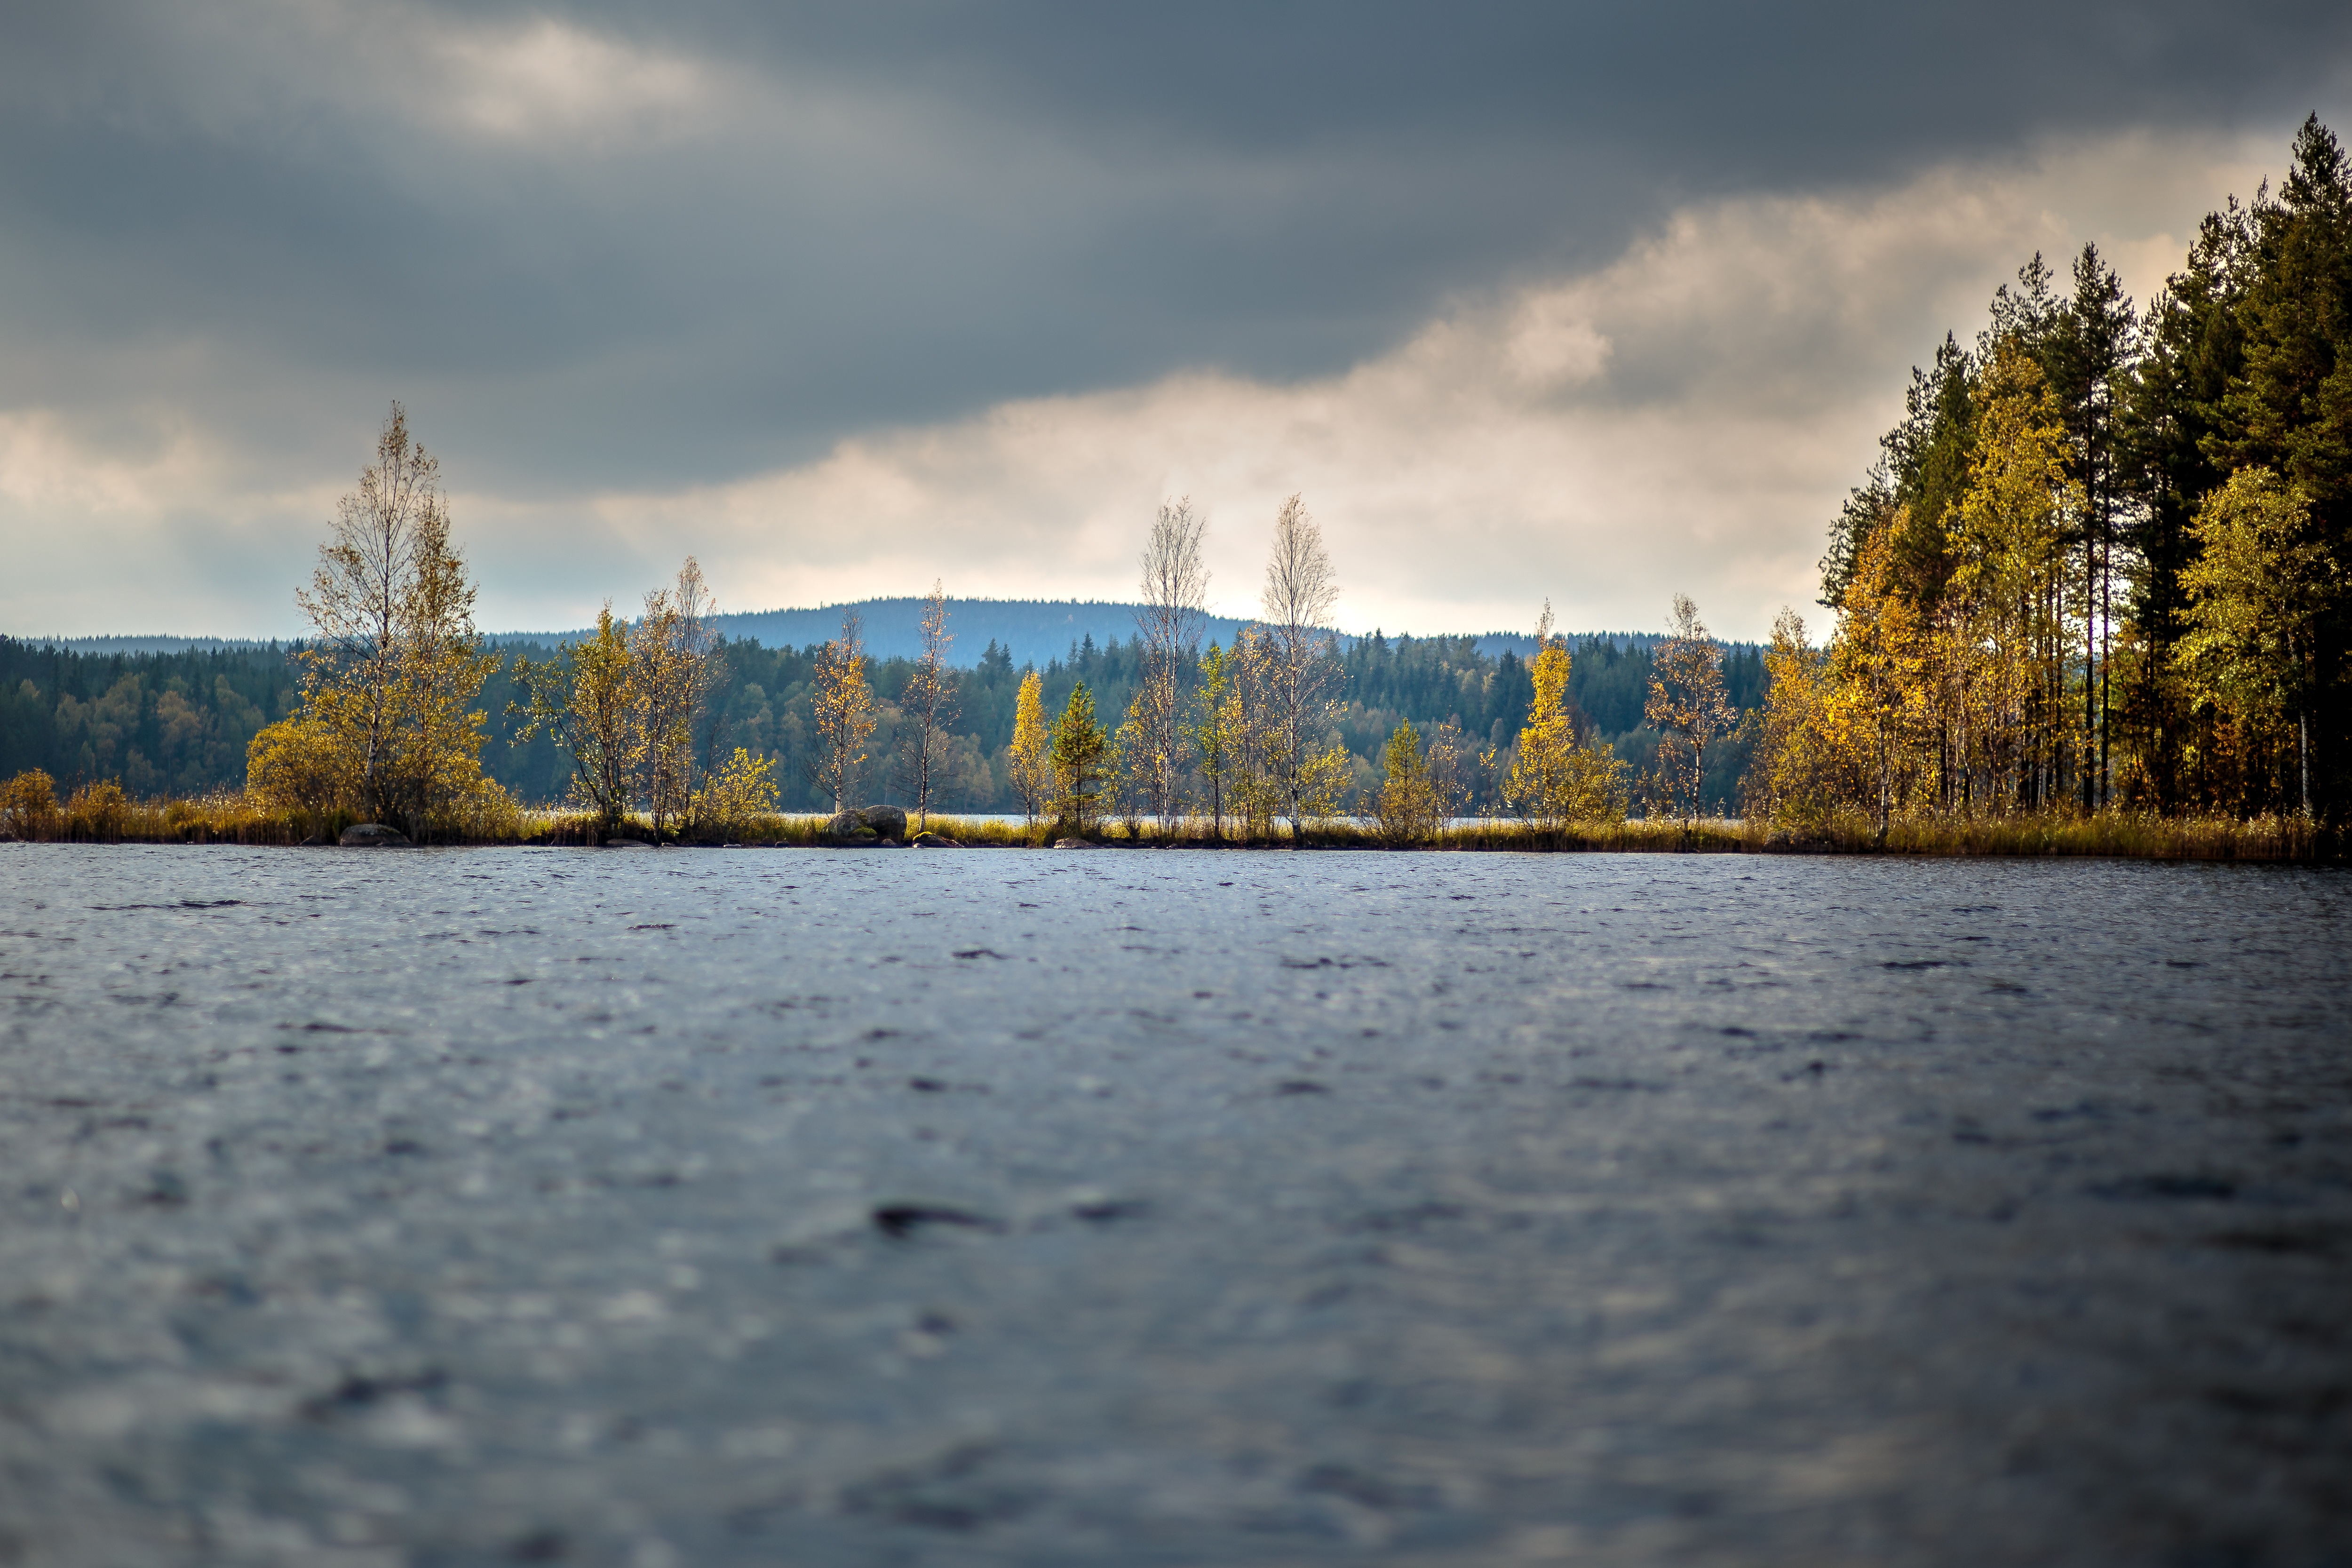
landscape, tree, water, nature, horizon, snow, winter, cloud, sunrise, sunset, skyline, sunlight, morning, lake, frost, dawn, river, cityscape, dusk, ice, evening, reflection, autumn, weather, reservoir, season, waterway, body of water, atmospheric phenomenon